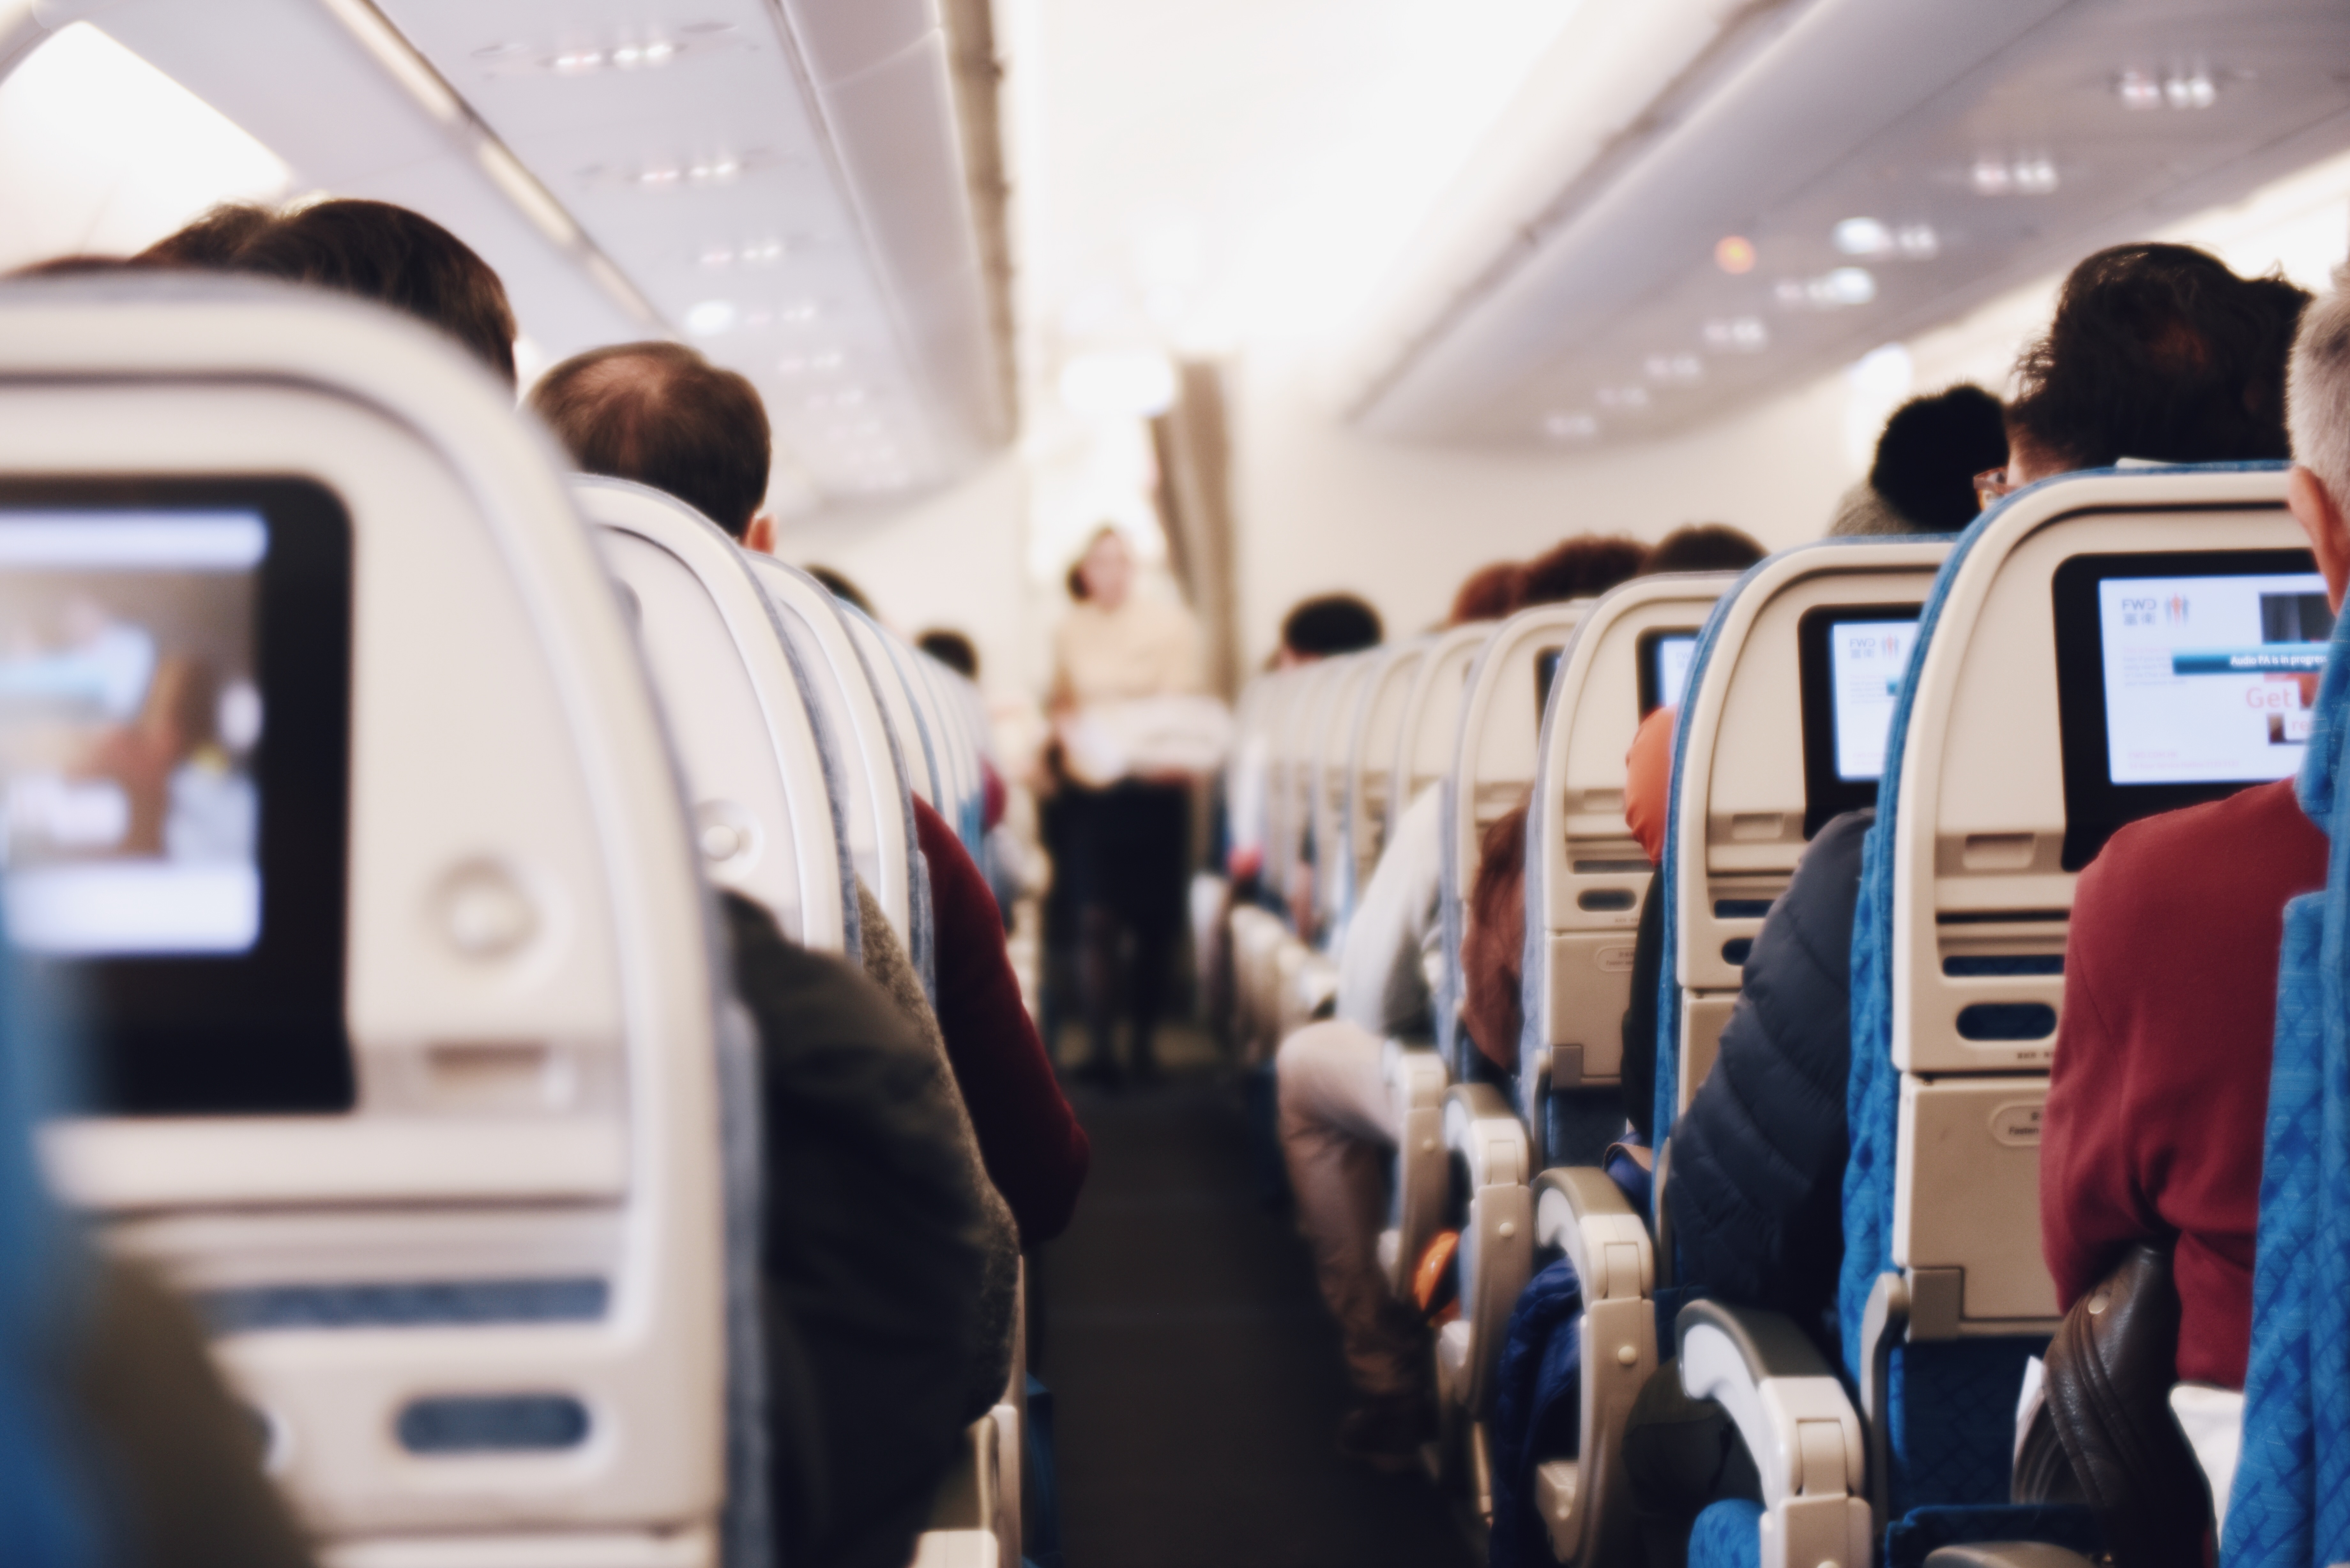
seat, interior, travel, airplane, transport, vehicle, flight, public transport, passenger